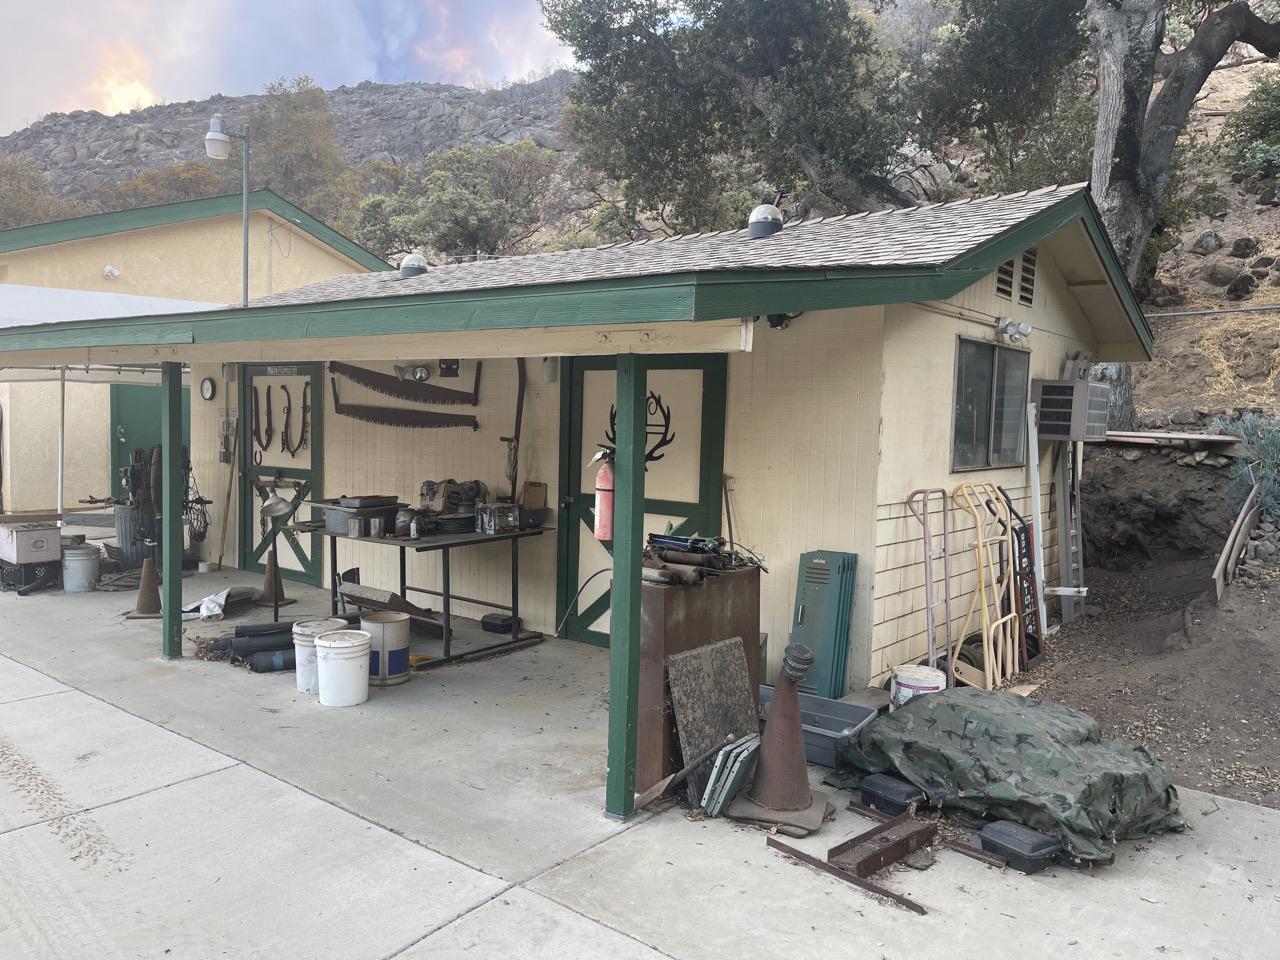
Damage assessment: no_damage